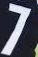
Number: 7